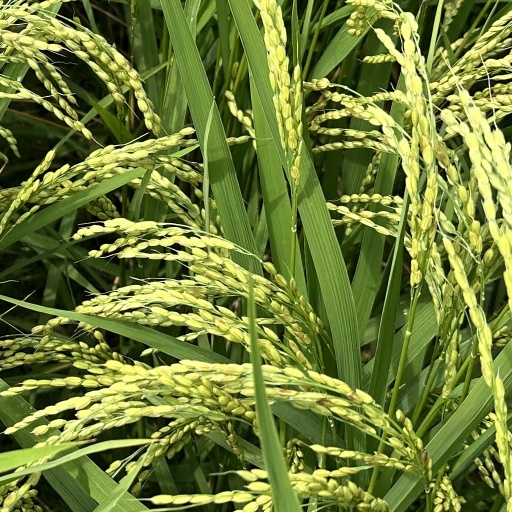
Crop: rice